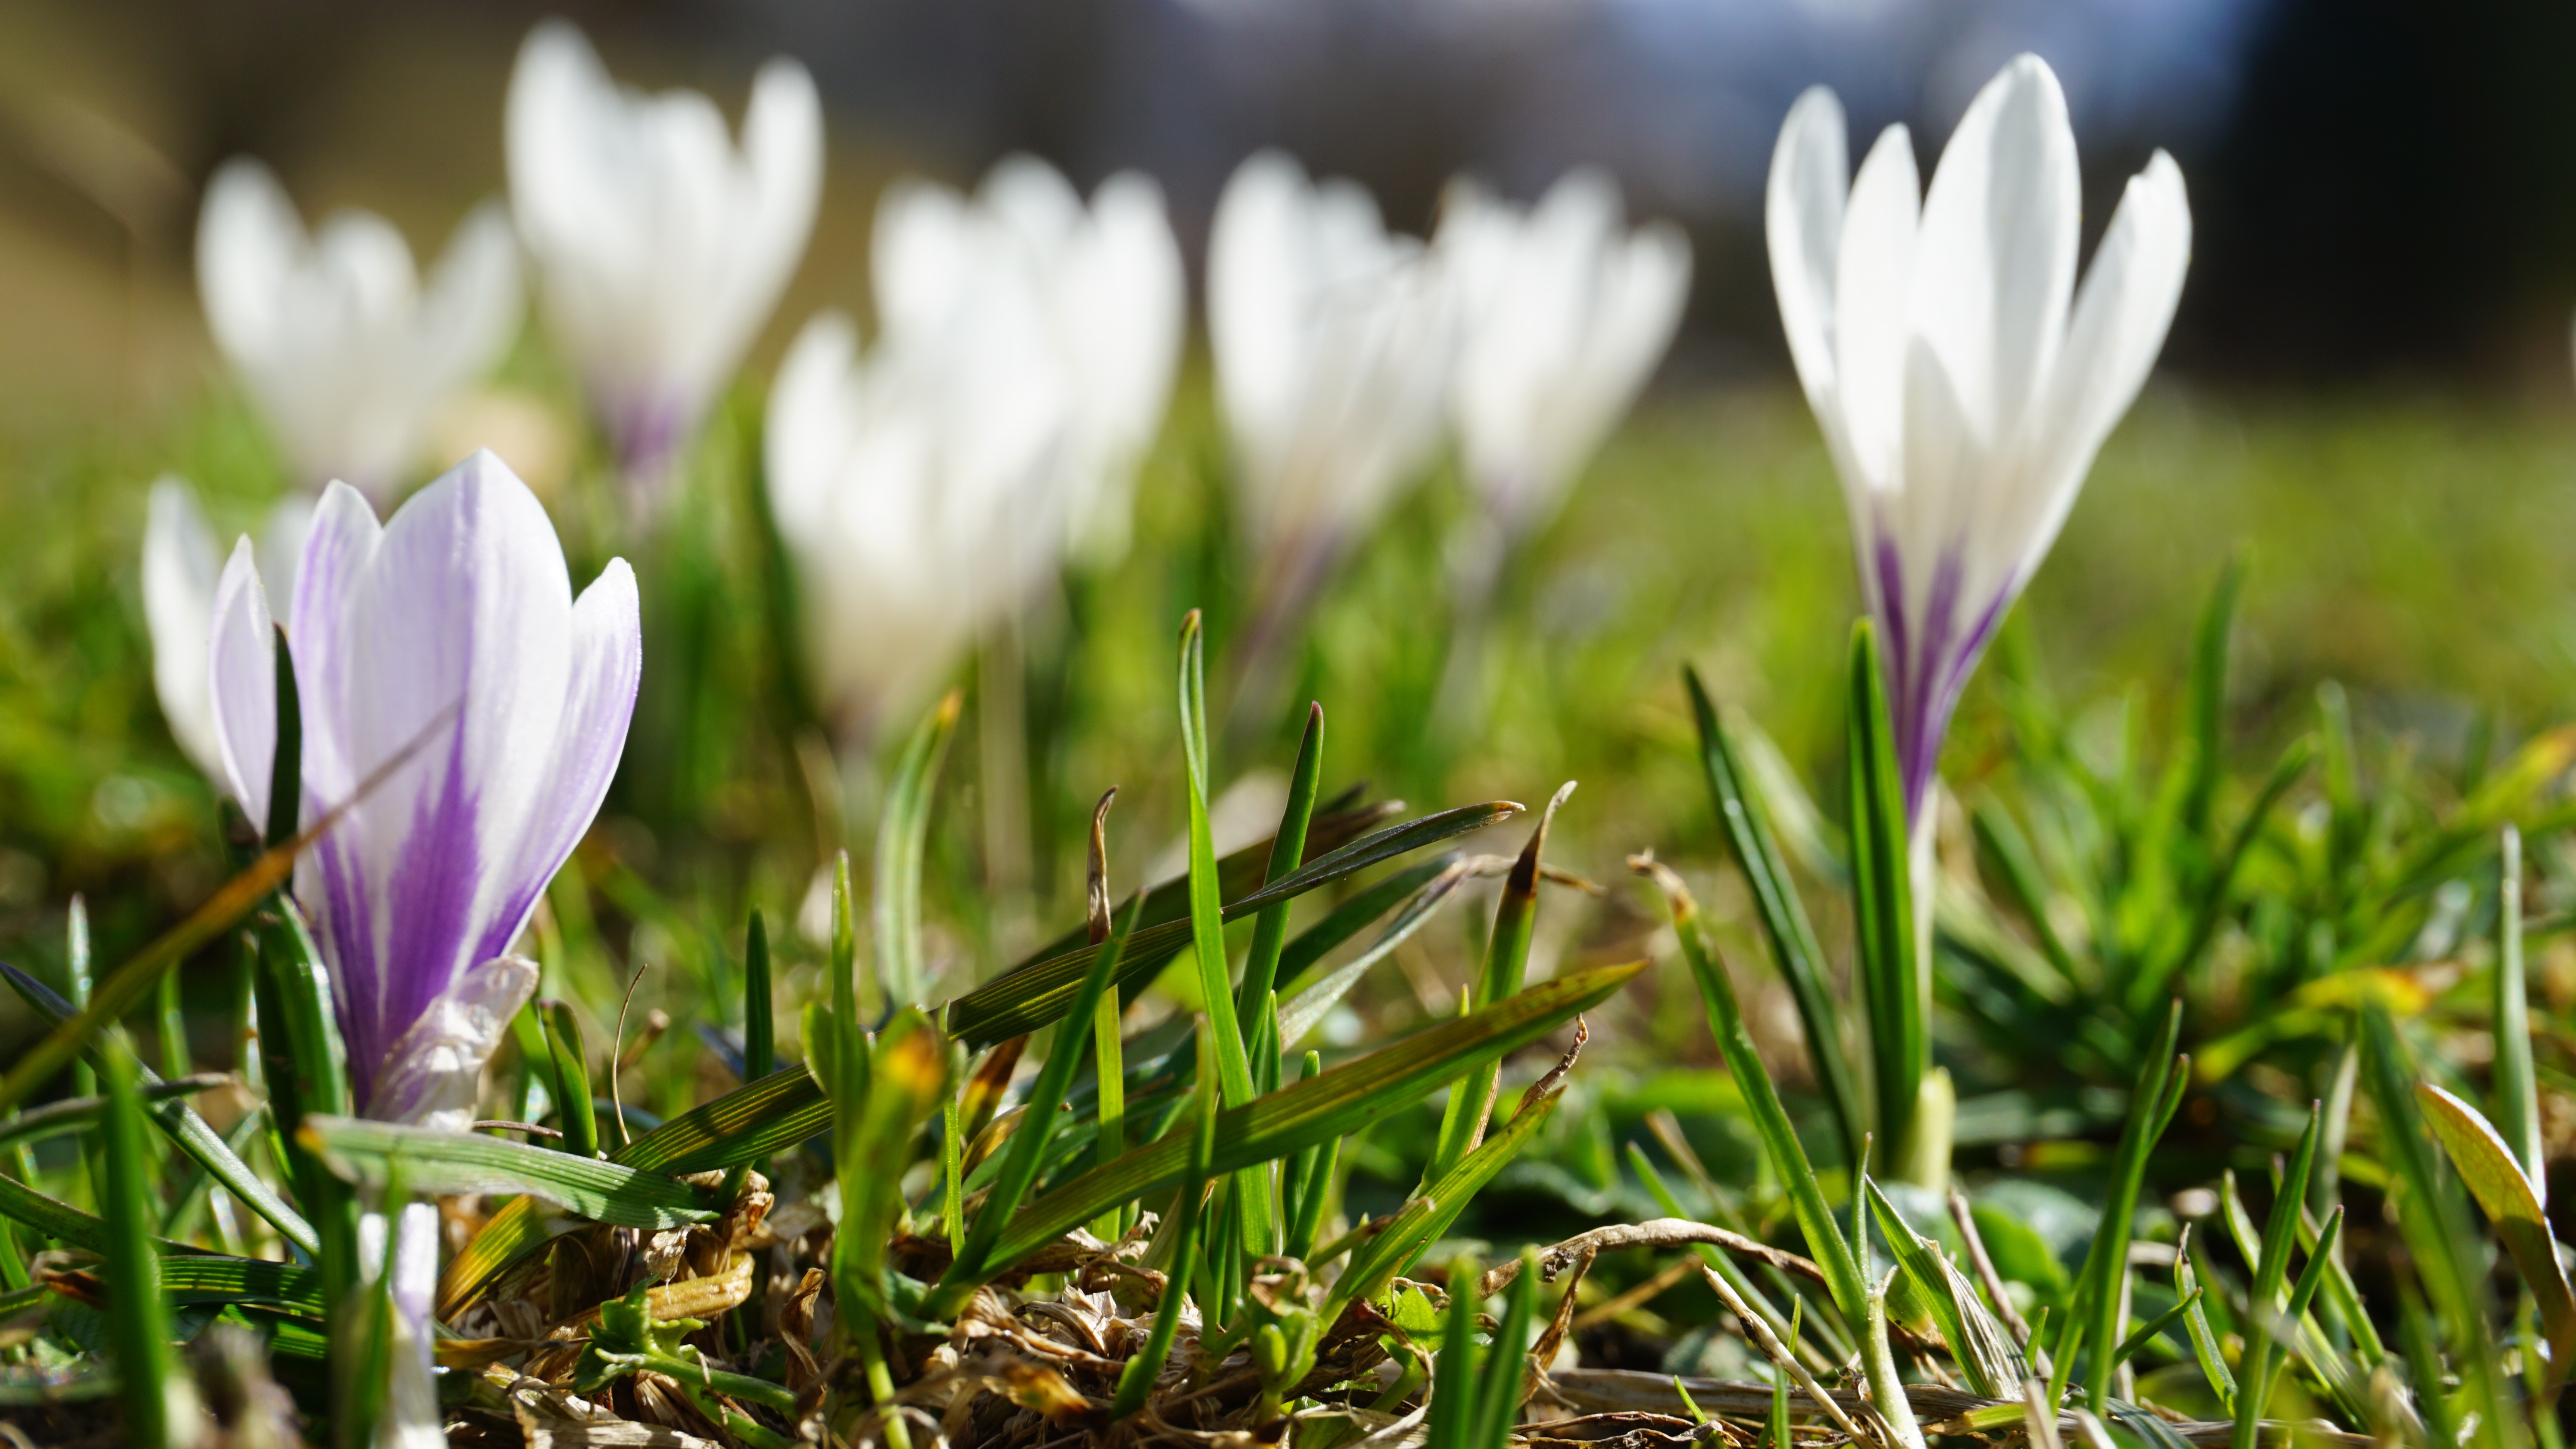
nature, grass, blossom, plant, white, field, lawn, meadow, flower, bloom, spring, botany, close, flora, white flower, crocus, snowdrop, galanthus, macro photography, flowering plant, grass family, land plant, iris family